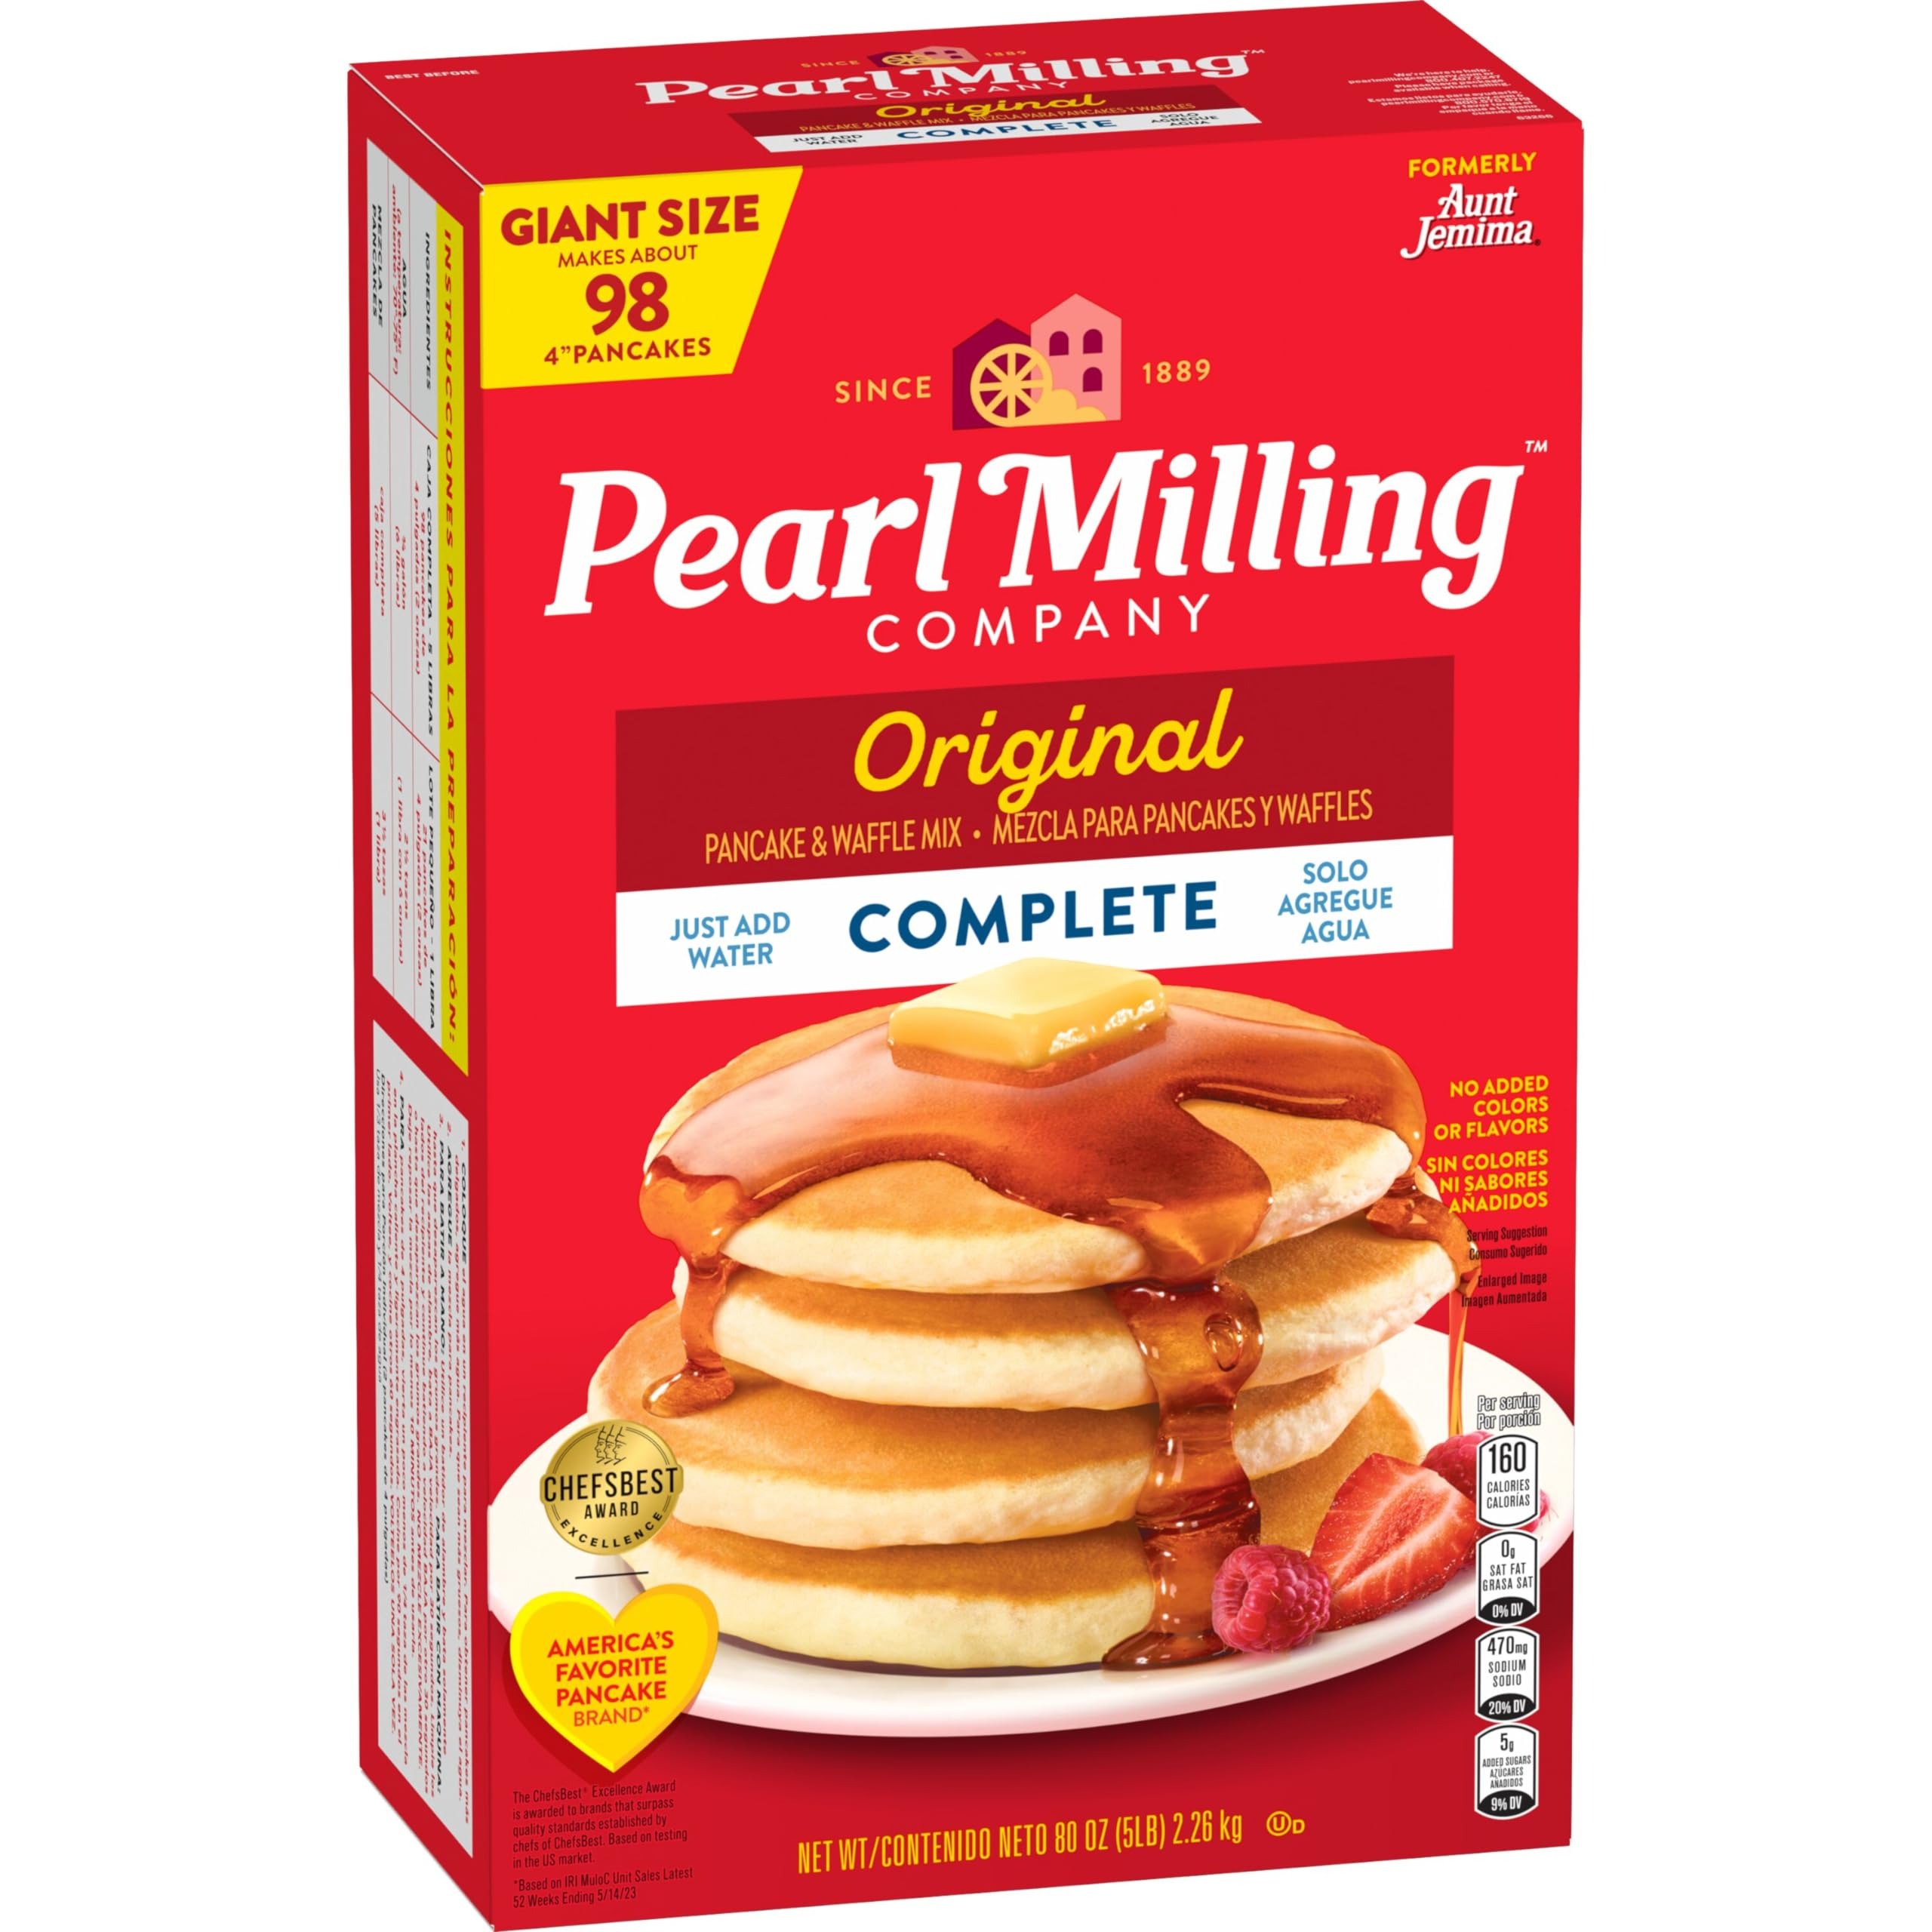
Item Name: Pearl Milling Company Original, Complete Mix, 5 Lbs
Bullet Point 1: Includes 1 (5 Pound) box of Pearl Milling Company Complete Original Pancake & Waffle Mix, Packaging May Vary
Bullet Point 2: Make any moment memorable when you serve a stack of pancakes made with our Pearl Milling Company Original Pancake & Waffle Mix.
Bullet Point 3: Pearl Milling Company Original Pancakes and Waffles are perfectly fluffy, delicious and contain no added colors or flavors, so you can feel good about serving them to your family
Bullet Point 4: Pearl Milling Company Original Pancake and Waffle Mix contains no added colors or flavors
Bullet Point 5: Pearl Milling Company Original Pancake and Waffle Mix: Just add water.
Value: 80.0
Unit: Ounce

Price: 6.28